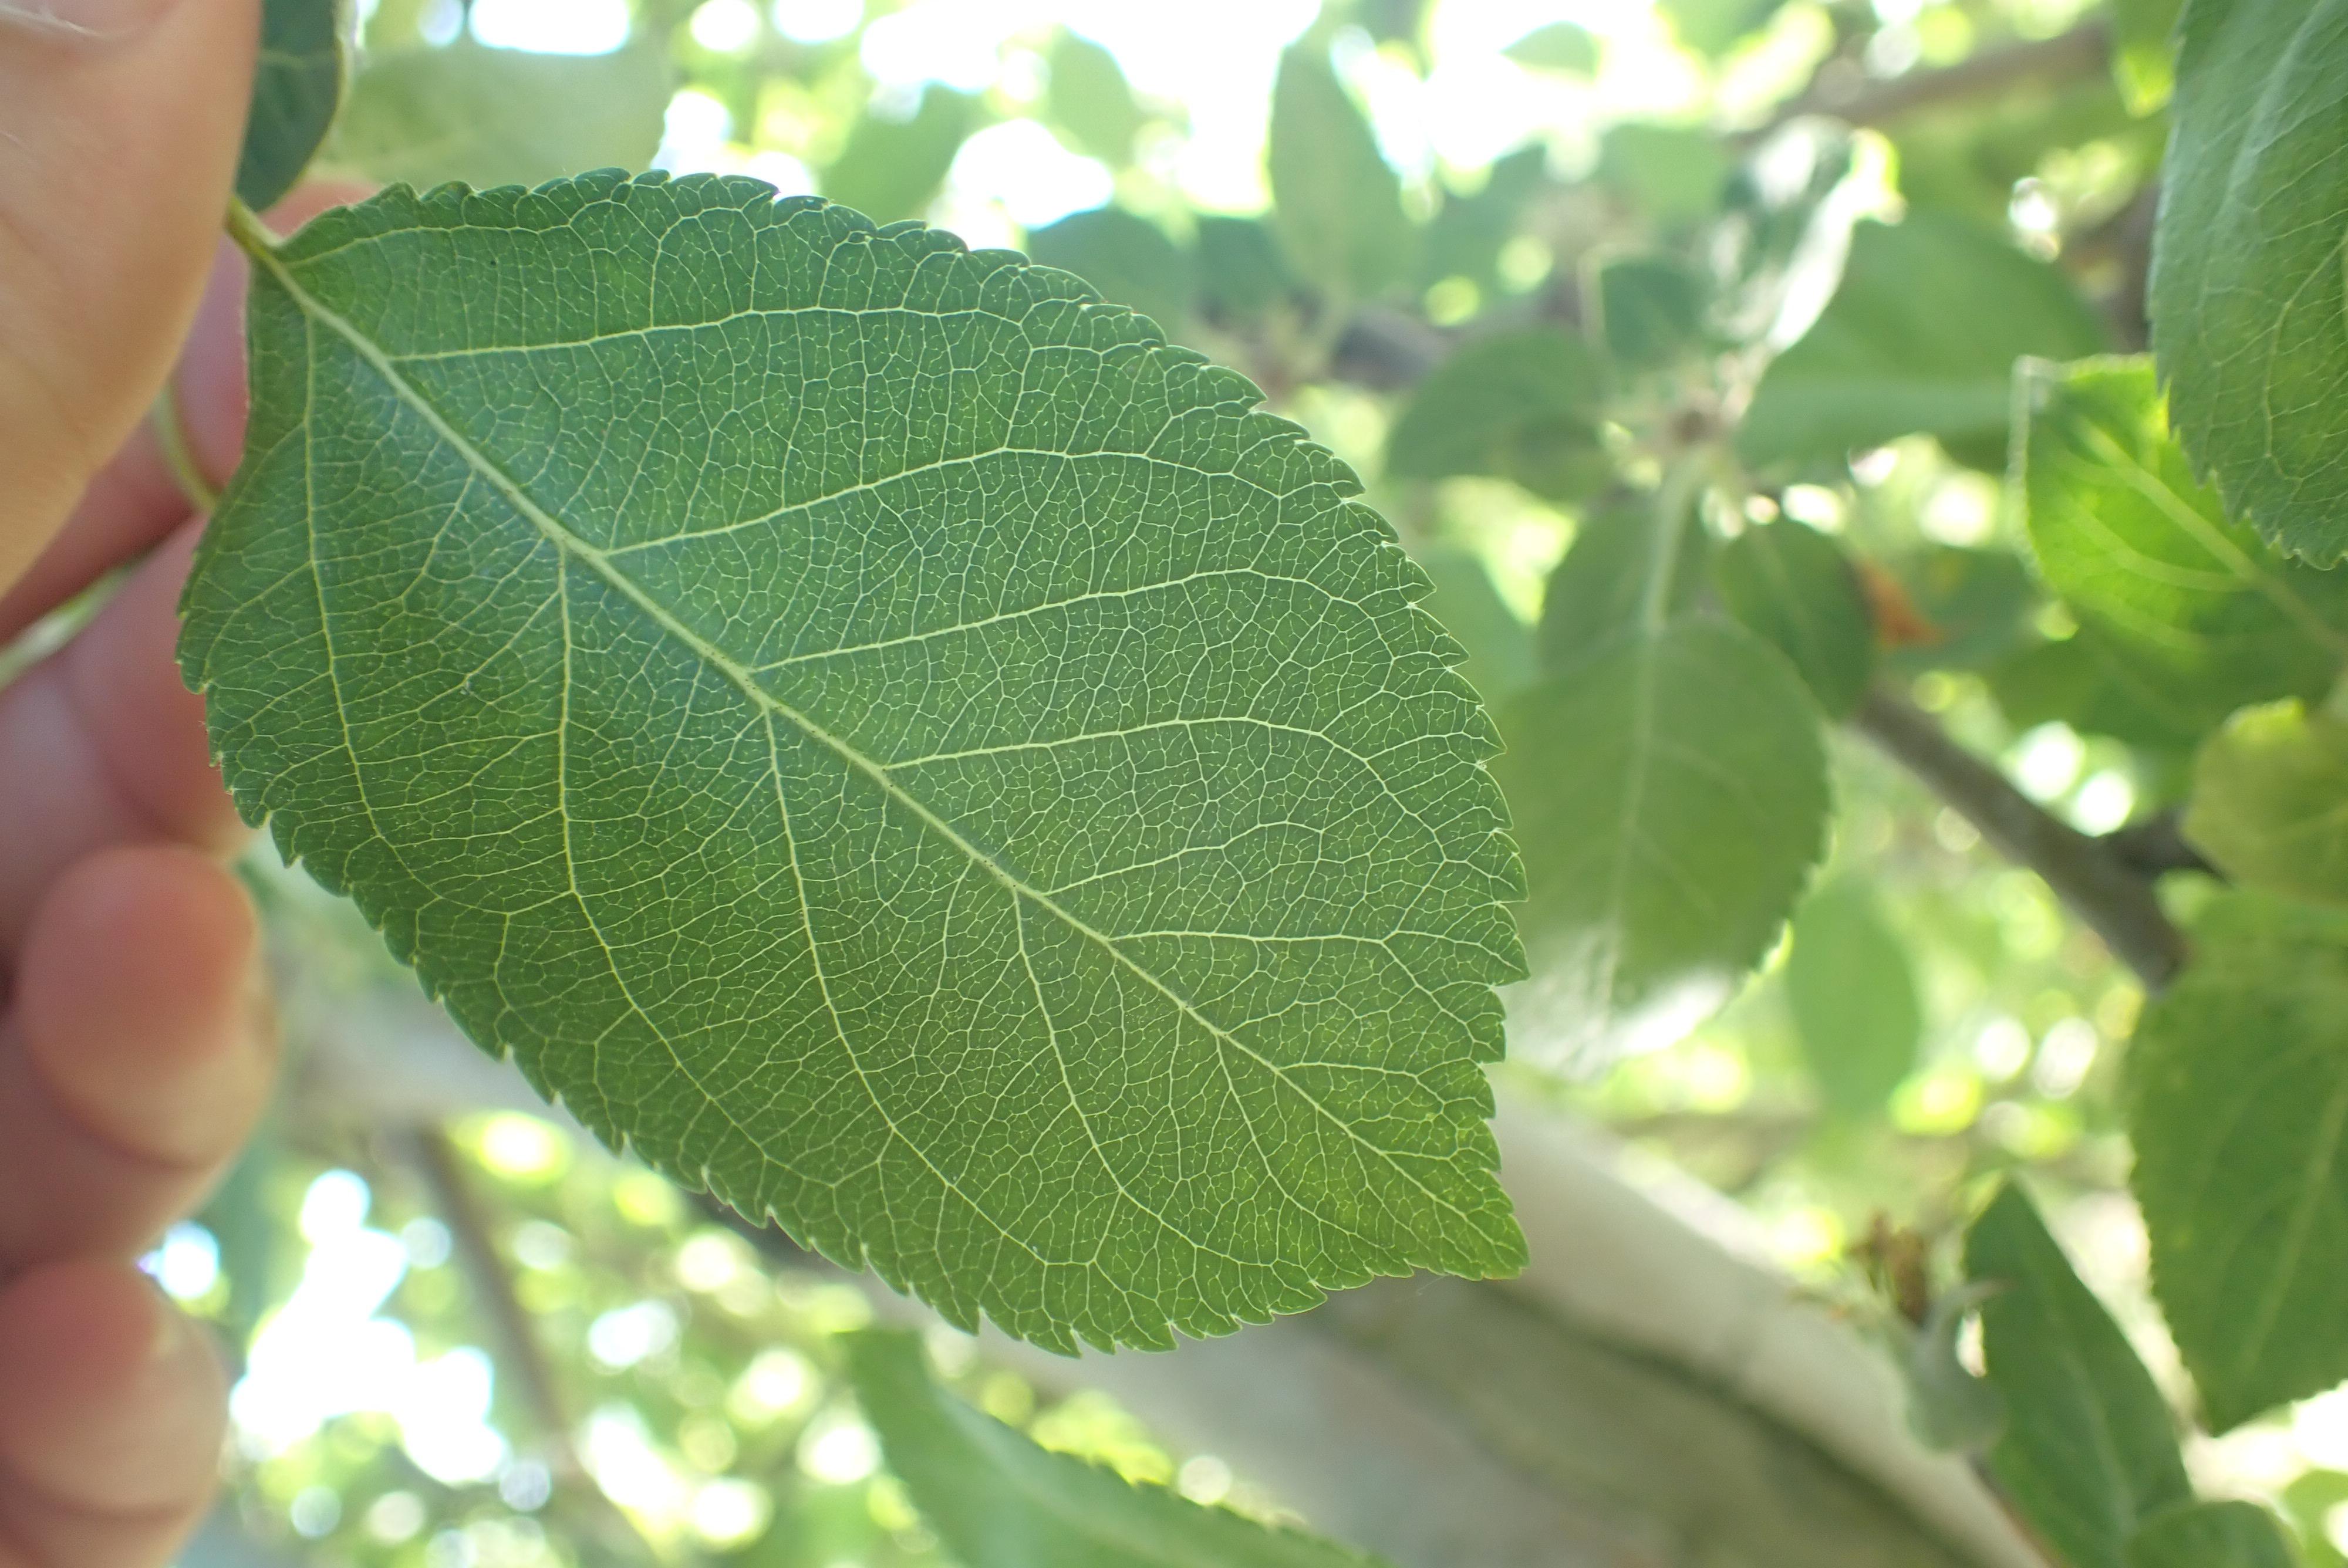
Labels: healthy